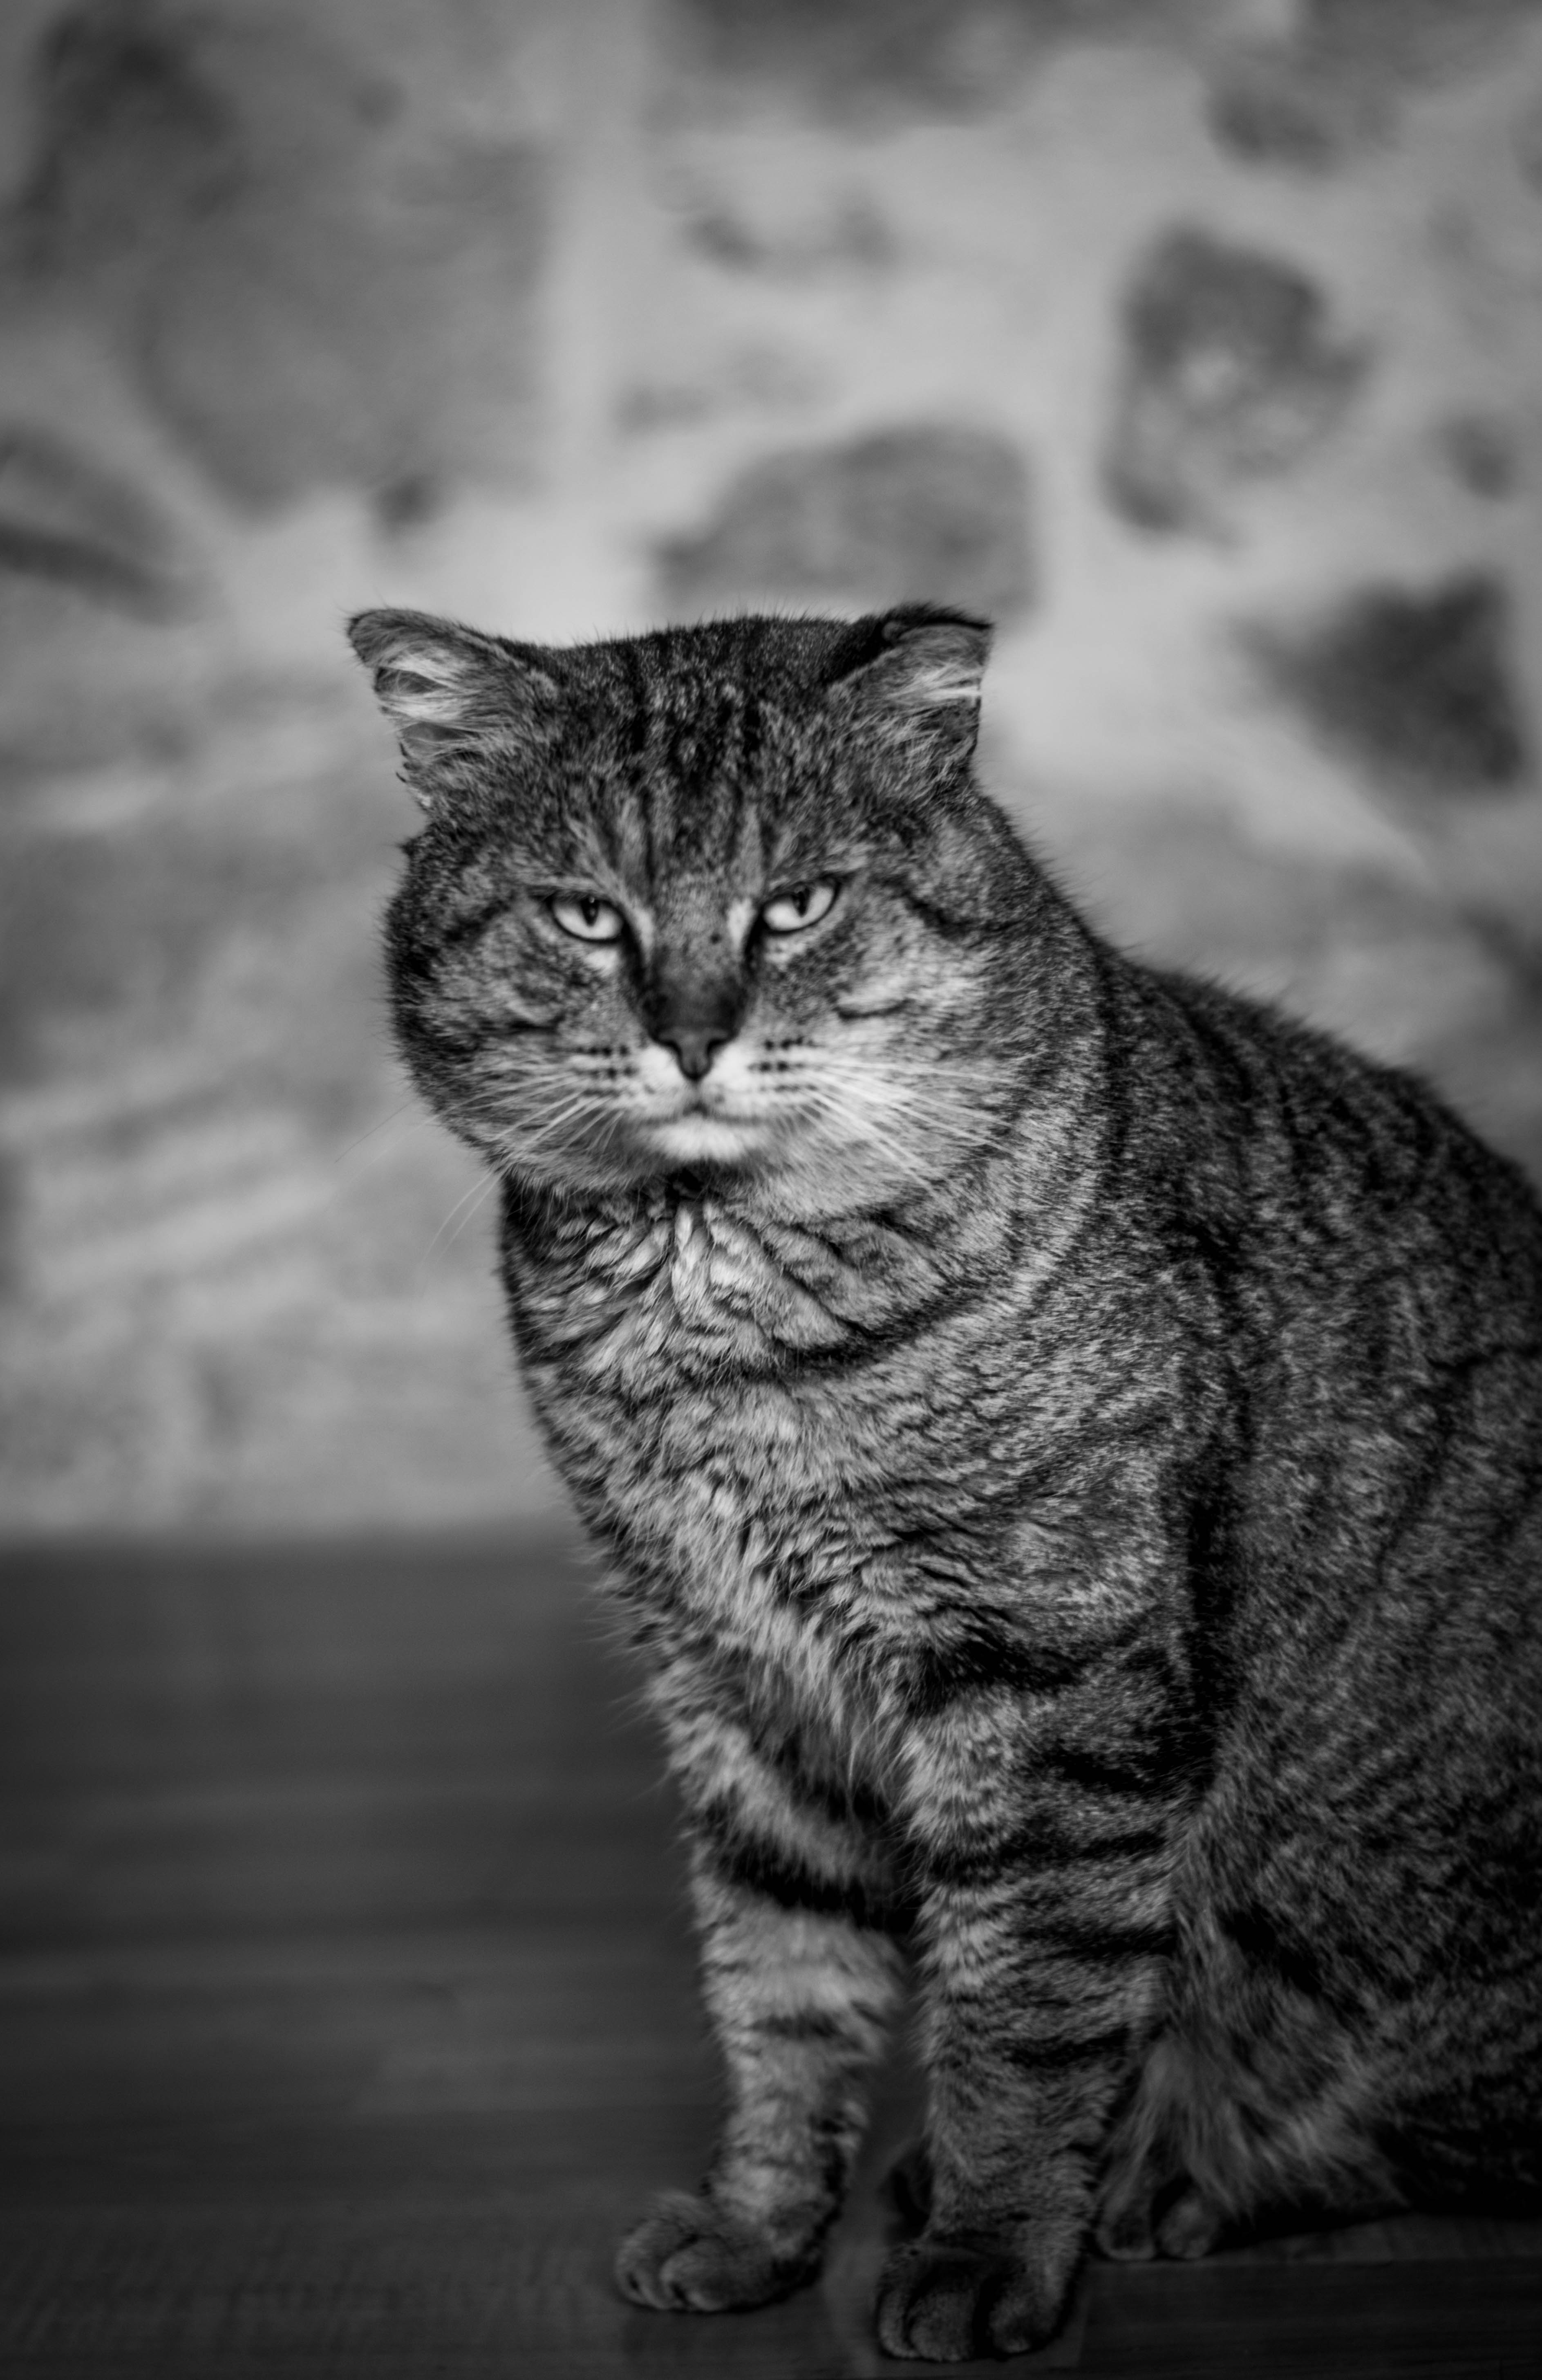
black and white, kitten, cat, mammal, black, monochrome, fauna, whiskers, vertebrate, tabby cat, european shorthair, wild cat, monochrome photography, small to medium sized cats, cat like mammal, domestic short haired cat